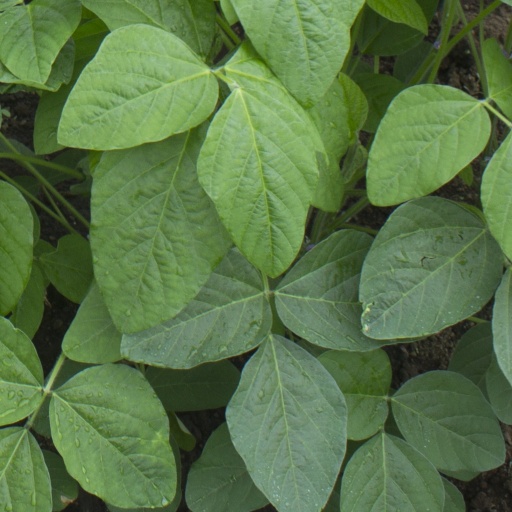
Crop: soybean